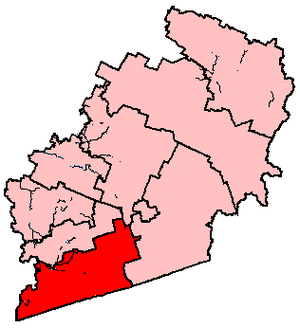
Brome—Mississquoi est une circonscription électorale fédérale canadienne située au Québec.